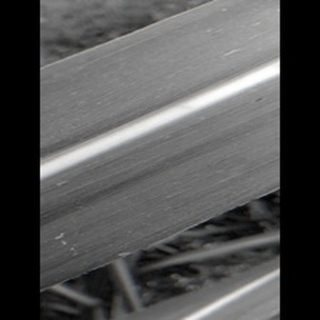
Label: sugarcane_mosaic